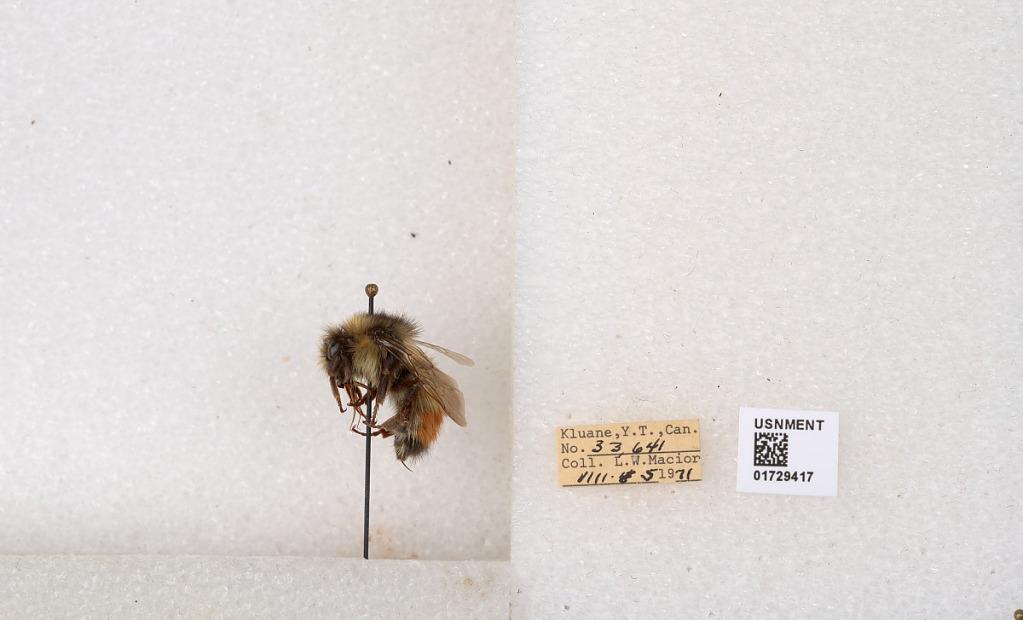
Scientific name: Bombus flavifrons Cresson
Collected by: L. Macior
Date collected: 1971-8-5
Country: Canada
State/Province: Yukon Territory
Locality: Kluane National Park and Reserve
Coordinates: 60.7493, -139.504